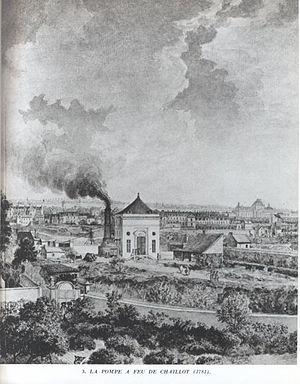
Pompe à feu de Chaillot, sur l'emplacement de l'actuelle rue des Frères Périer, dans le XVIe arrondissement de Paris. Cette pompe, actionné par la vapeur, servait à alimenter les Réservoirs de Passy, situé sur la Colline de Chaillot, près de la place de l'Étoile.
La Pompe de Chaillot ou Pompe à feu de Chaillot était, du 8 août 1781 à 1902, une pompe à feu — pompe à vapeur alimentée au charbon.
La rue des Frères-Périer est une voie du 16ᵉ arrondissement de Paris, en France.